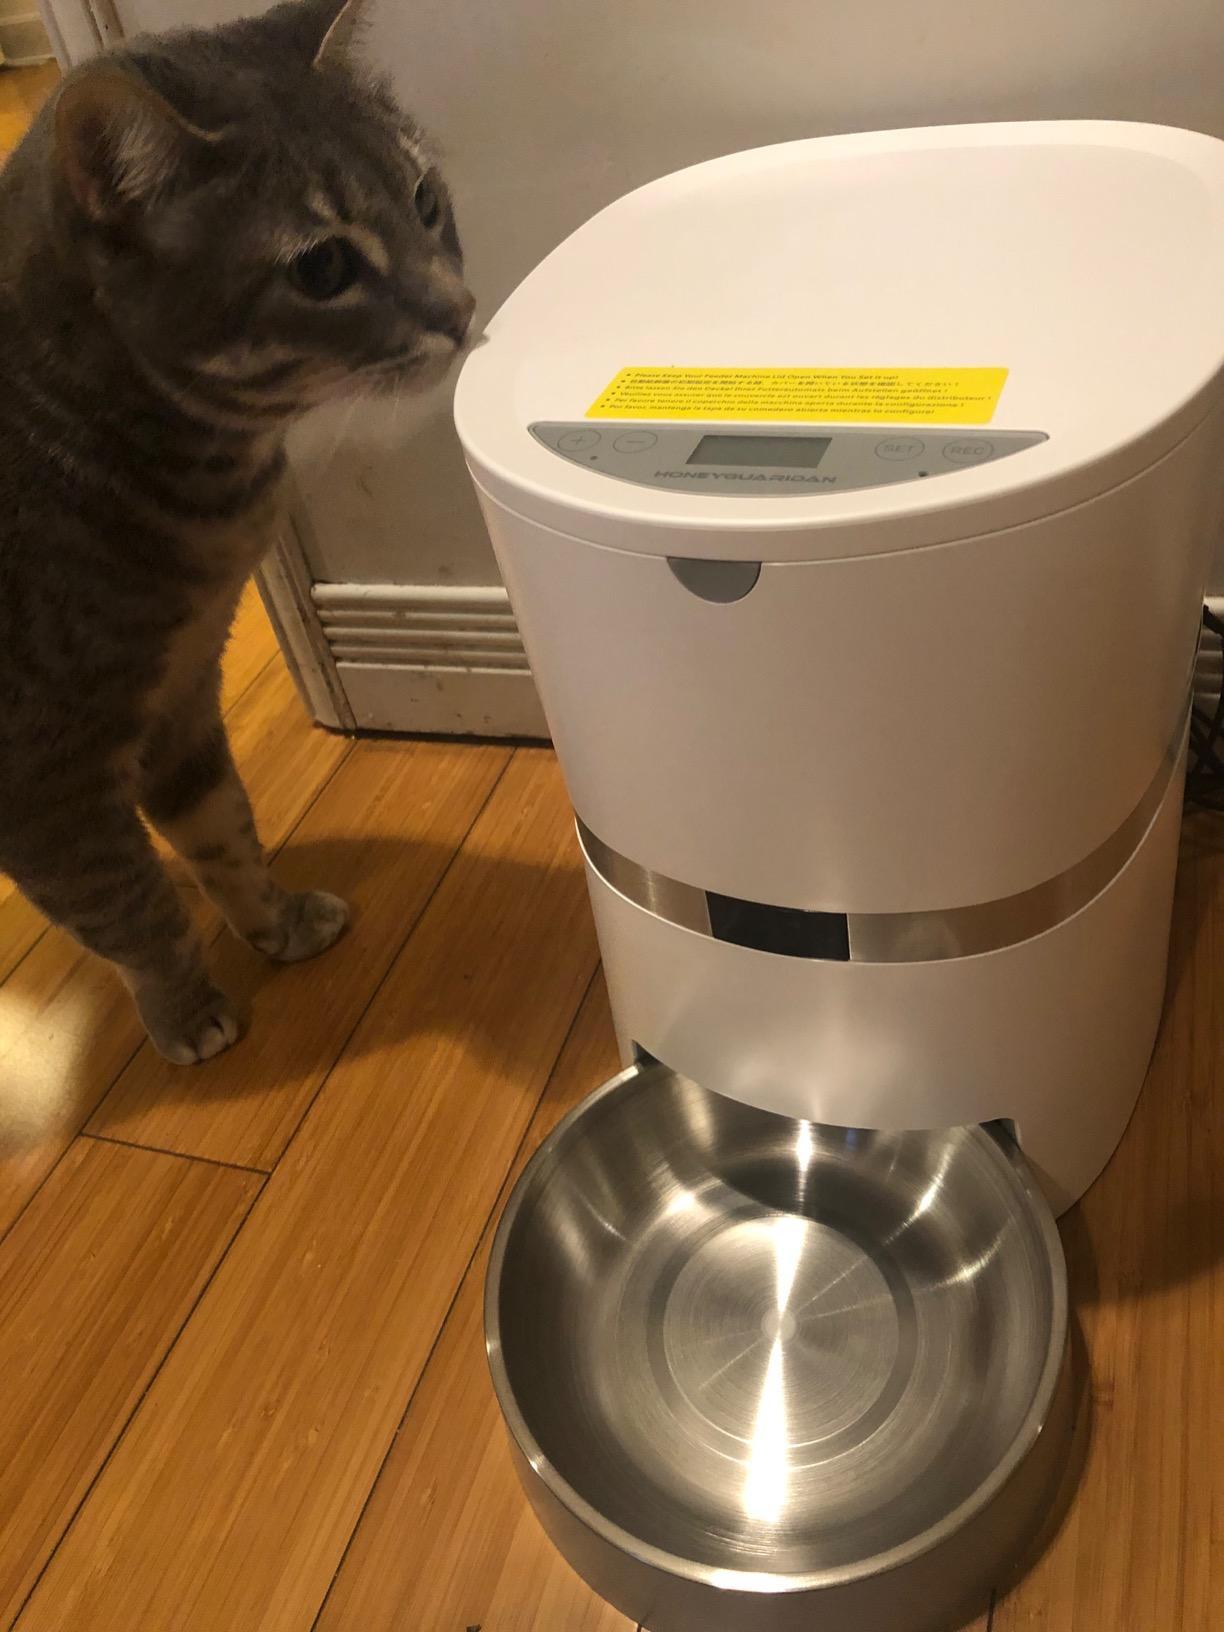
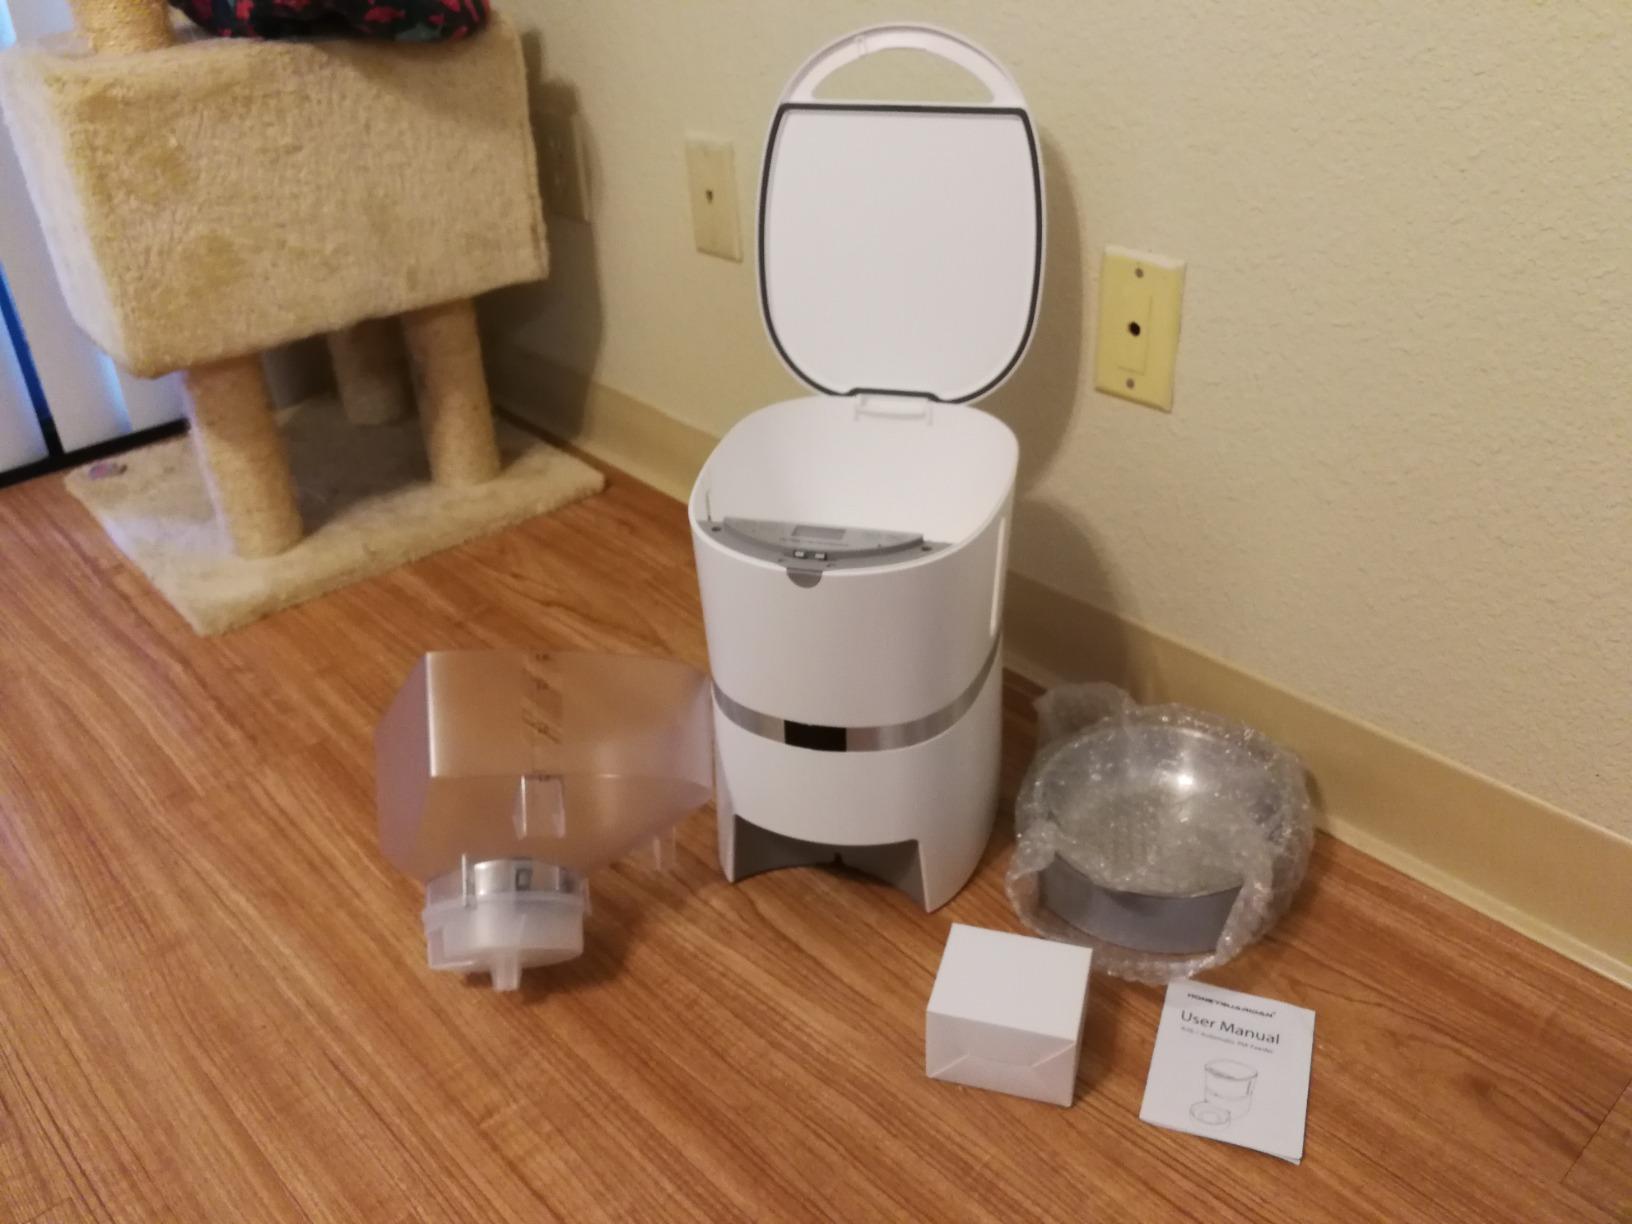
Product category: items_feeder
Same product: yes